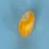
Maize quality: Good